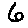
Label: 6